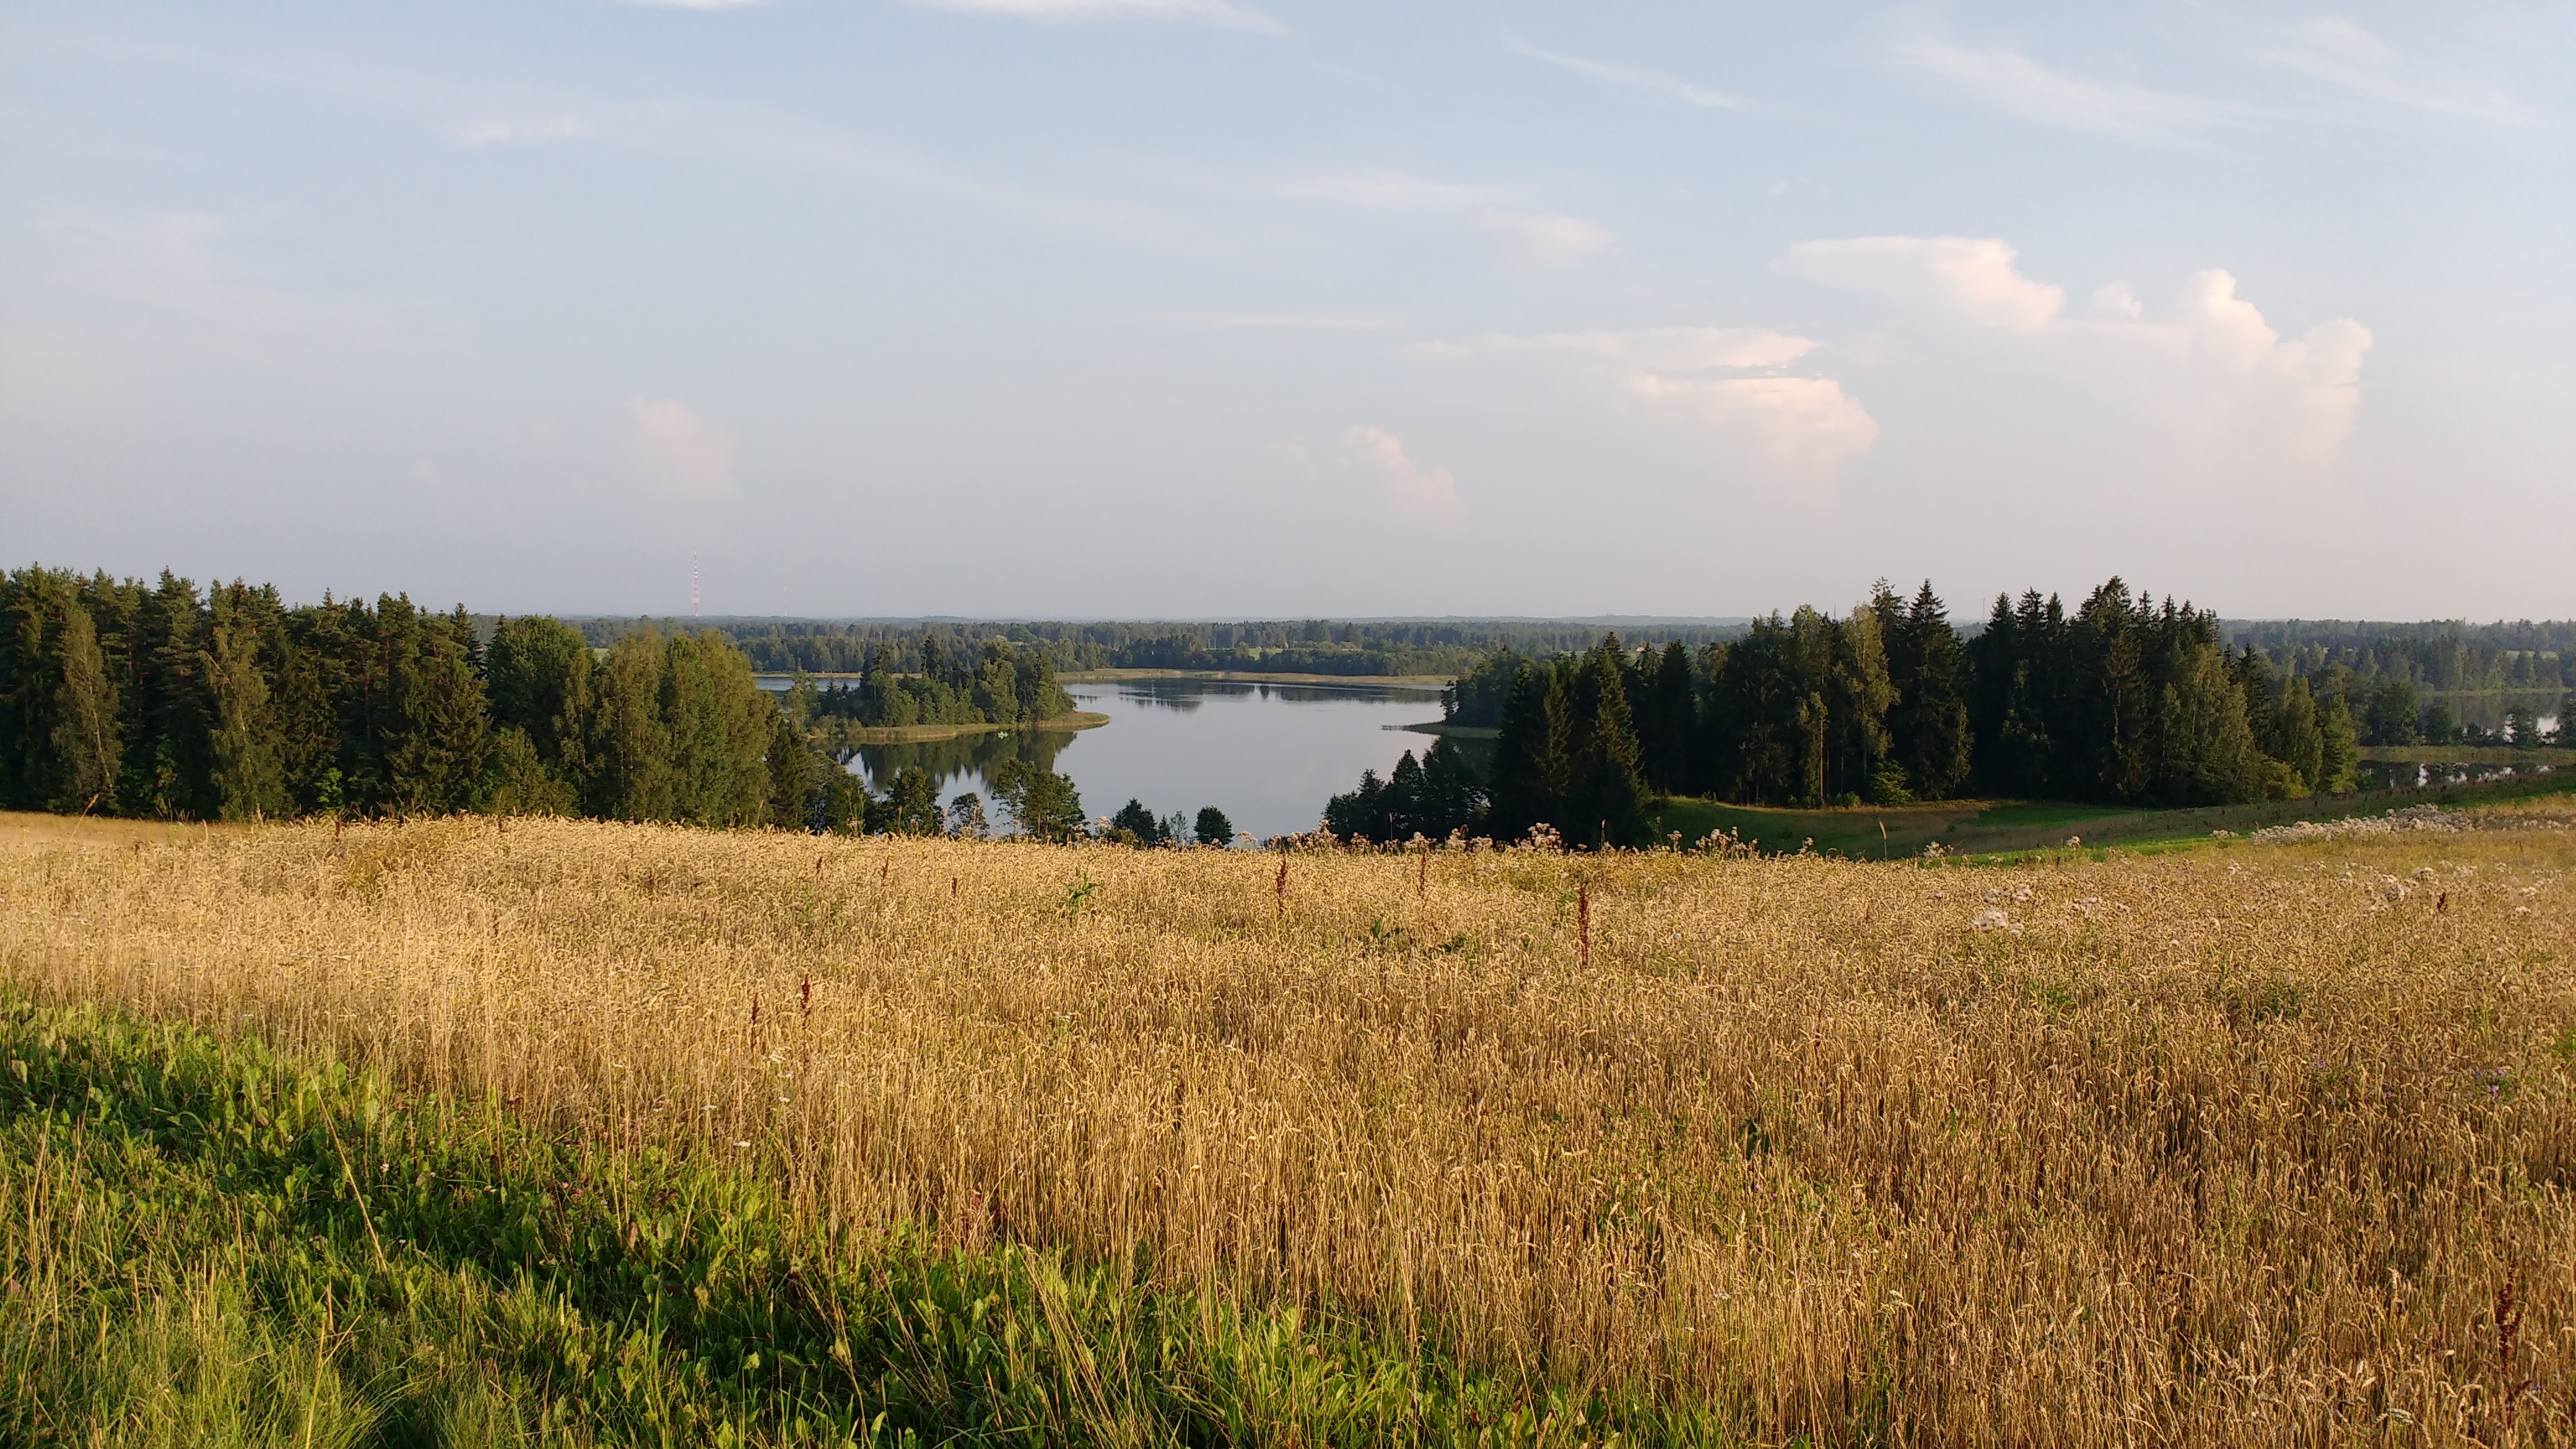
landscape, tree, water, nature, forest, grass, horizon, marsh, field, meadow, prairie, hill, lake, green, reservoir, agriculture, garden, plain, trees, grassland, wetland, bog, habitat, loch, eventide, ecosystem, rural area, latvia, natural environment, grass family, land lot